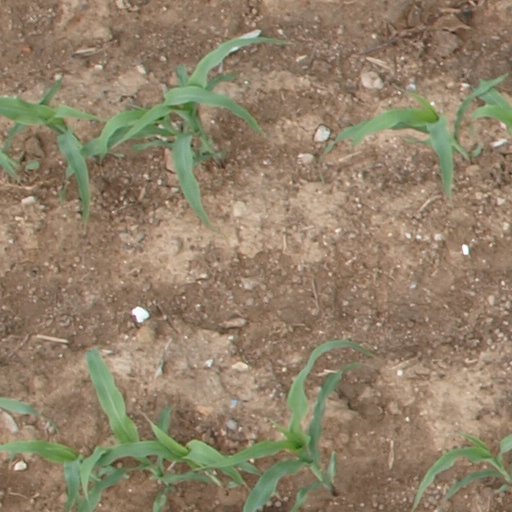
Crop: maize; corn